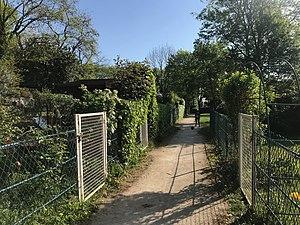
La cité-jardin de la Butte-Rouge est située à Châtenay-Malabry.